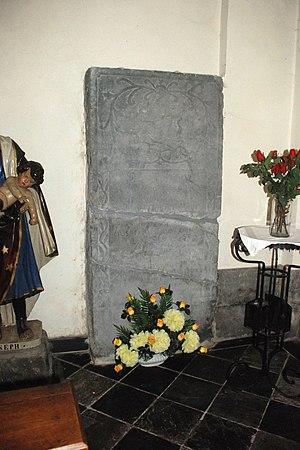
Belgique - Province de Namur - Viroinval - Nismes - église Saint-Lambert (1829)
L'église Saint-Lambert de Nismes est une église de style néo-classique située à Nismes, village de la commune belge de Viroinval situé dans la région de la Calestienne au sud de l'Entre-Sambre-et-Meuse, en province de Namur.